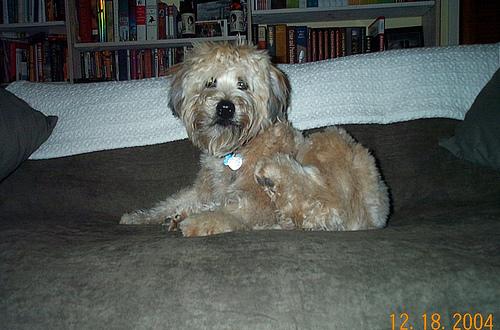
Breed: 235-n000090-soft_coated_wheaten_terrier